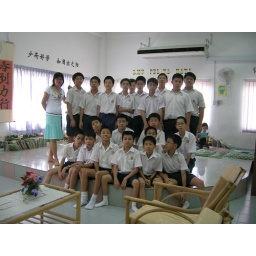
6J class boys in the school library